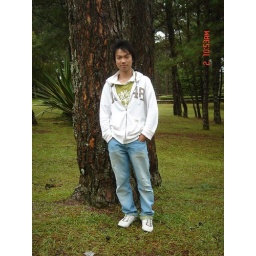
The Palace is surrounded by flowers and pine trees. I like that pine tree though...